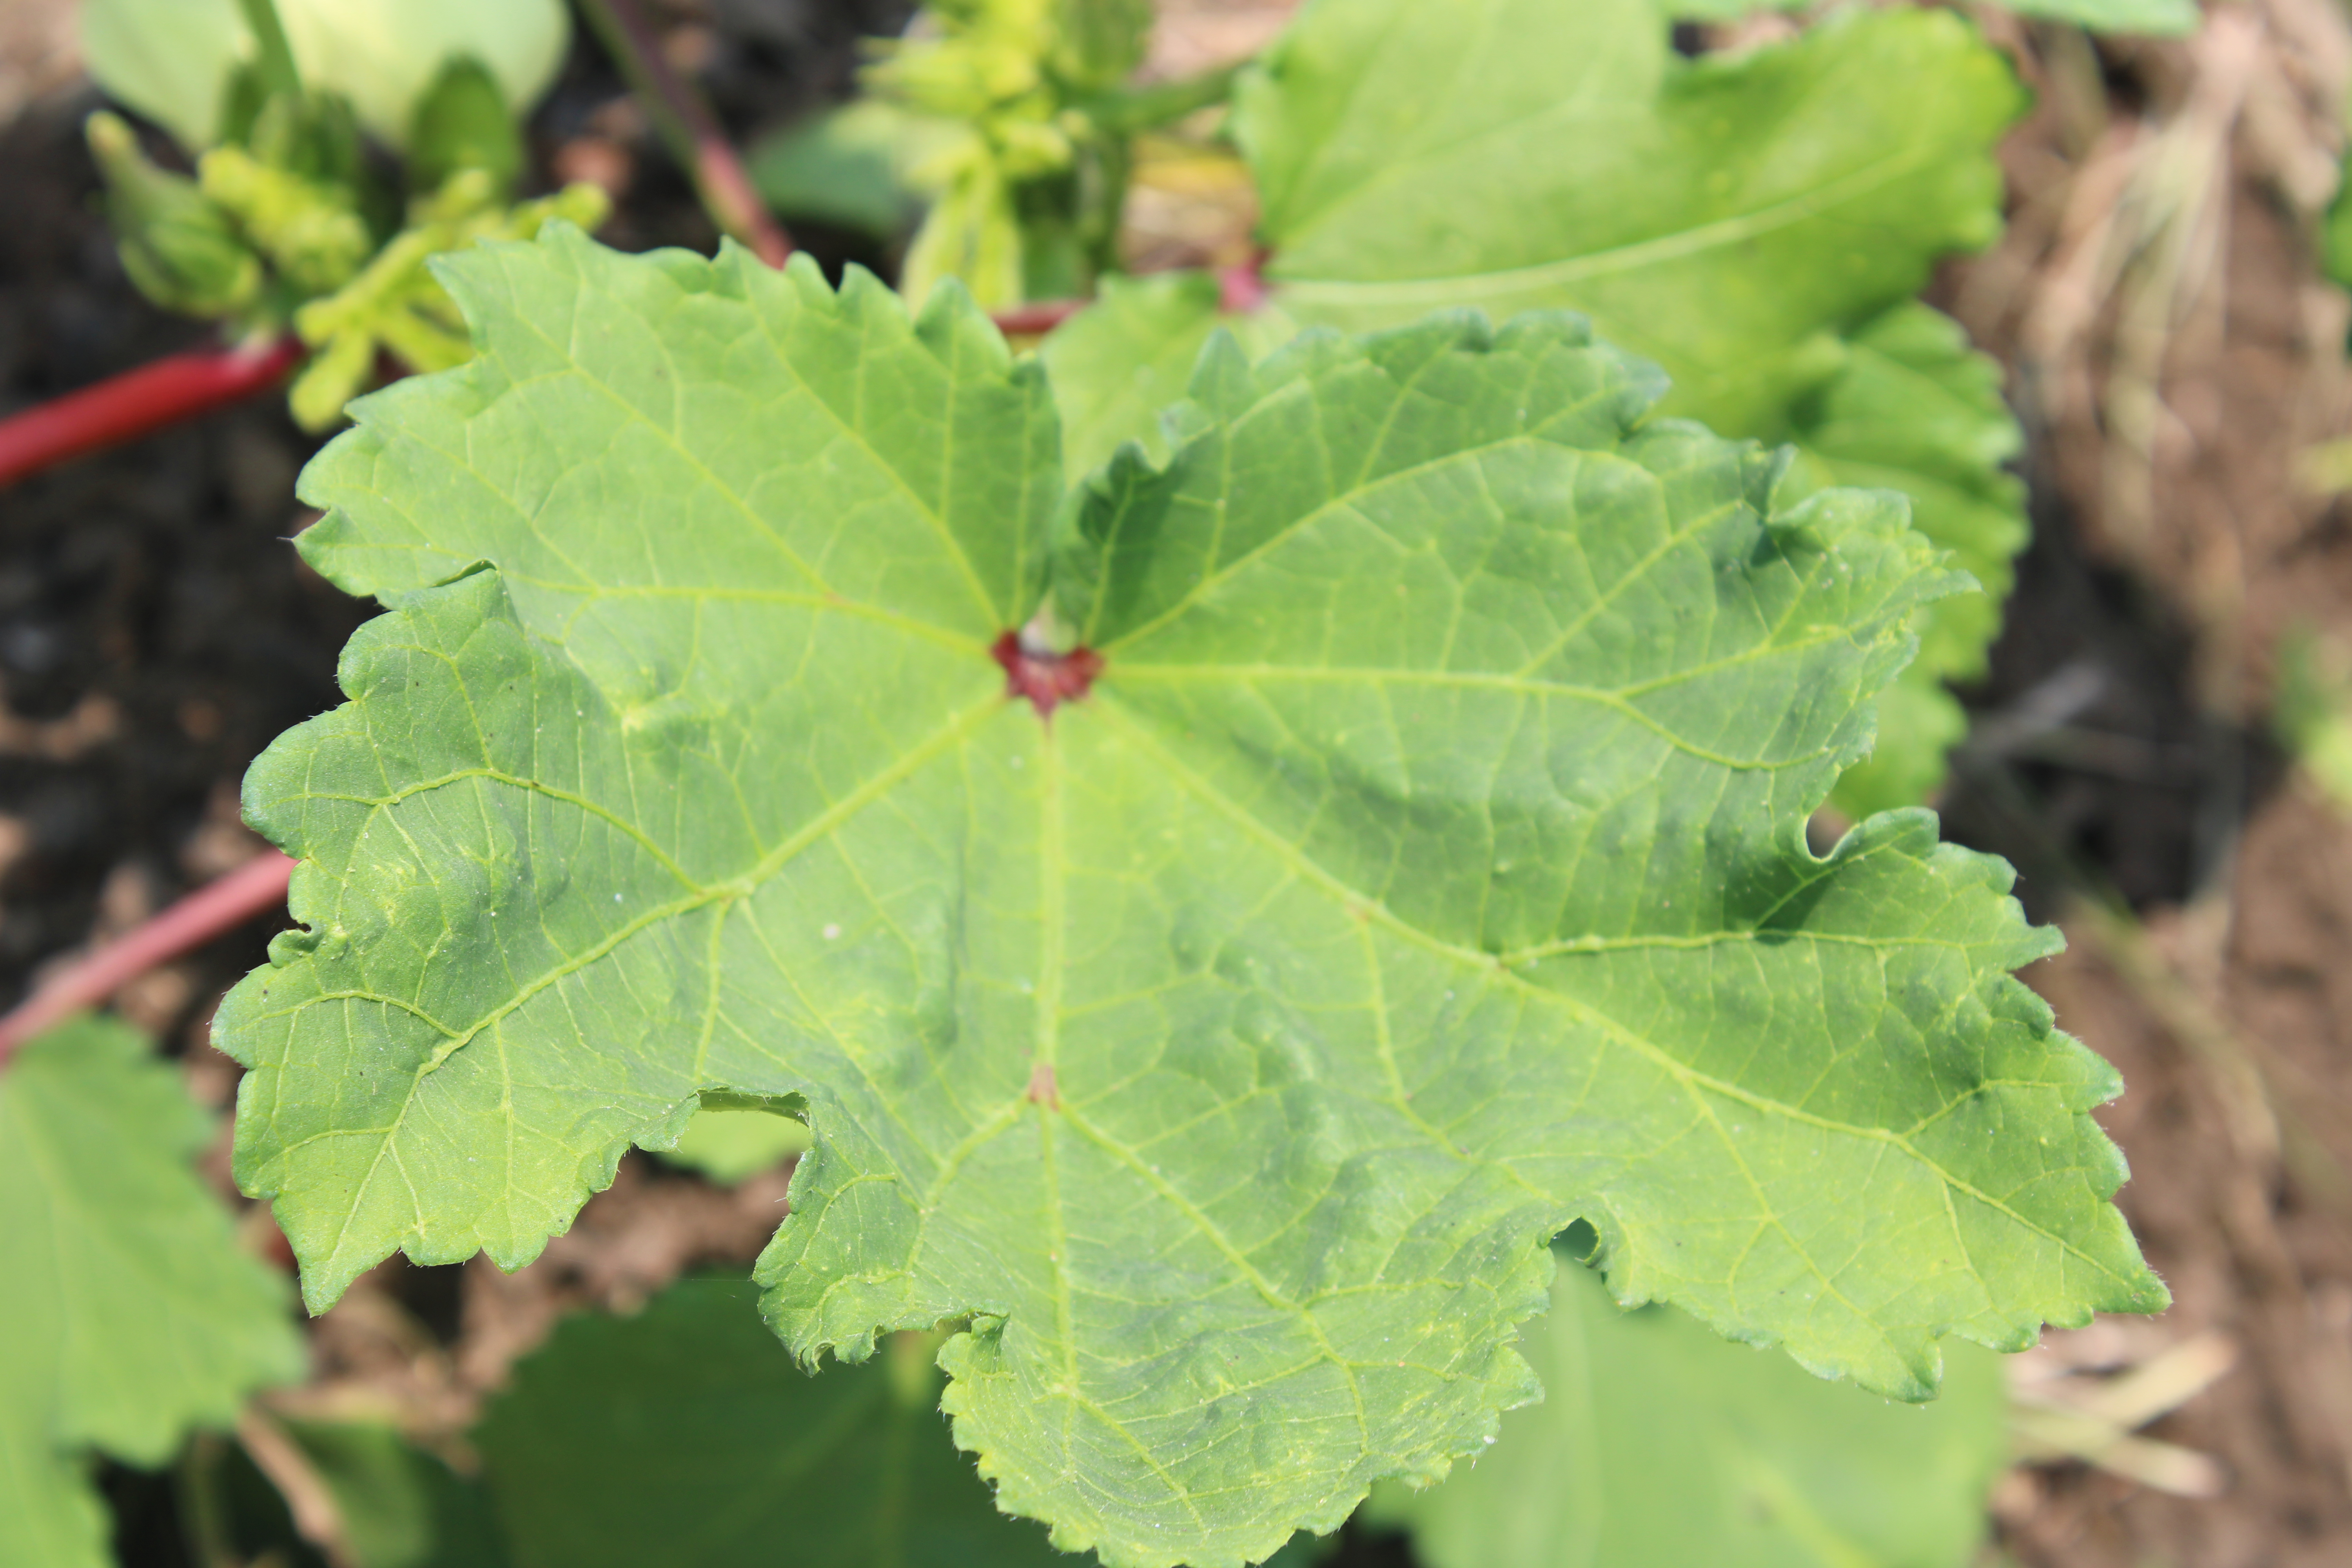
Label: Leaf curly virus